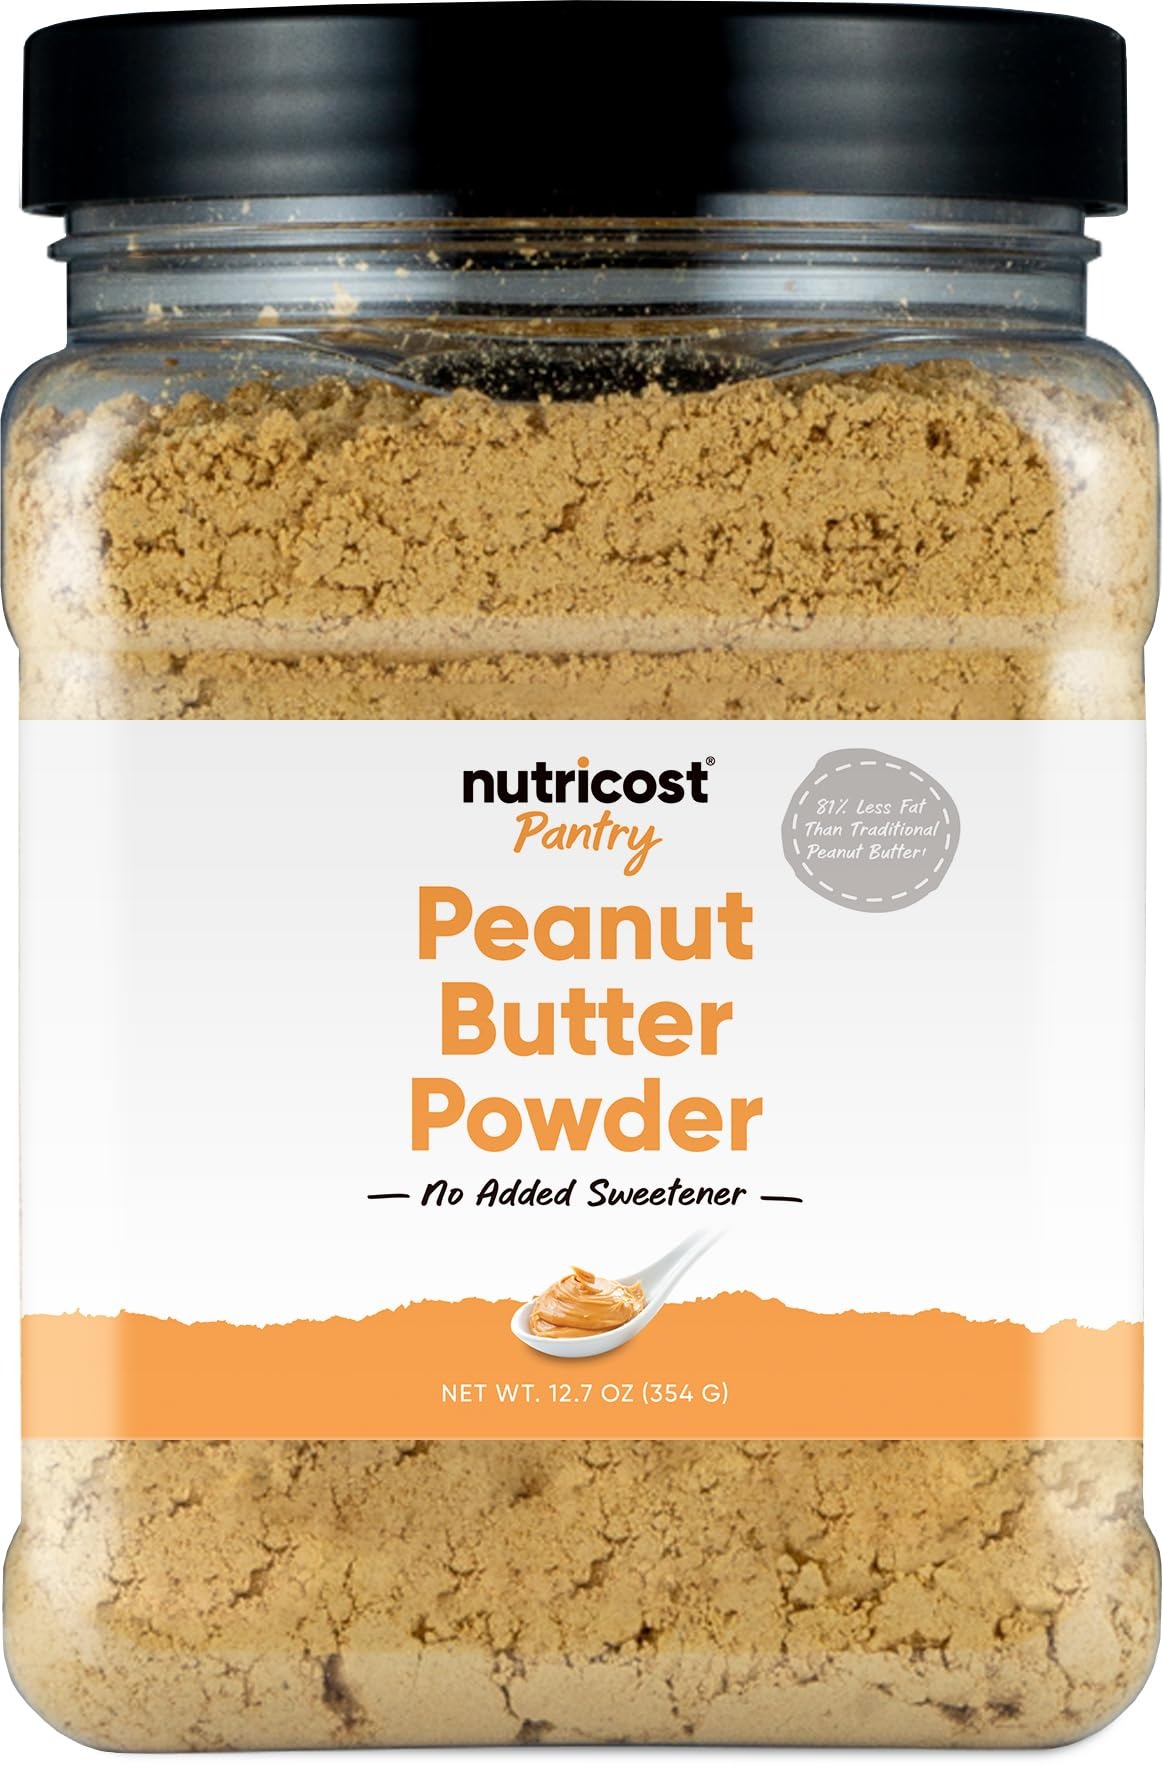
Item Name: Nutricost Pantry Peanut Butter Flour Powder (30 Servings) (12.6 oz) - 81% Less Fat Than Traditional Peanut Butter, Non-GMO, Gluten Free
Bullet Point 1: Peanut Bliss: Nutricost's Pantry Peanut Butter Flour Powder captures the pure essence of peanuts, providing a delicious and wholesome addition to your health-conscious pantry.
Bullet Point 2: Servings Per Bottle: With 30 servings in each 12.6 oz bottle, this peanut butter flour powder guarantees a lasting supply, making it a convenient and reliable choice for your culinary creations.
Bullet Point 3: 6 Grams of Protein Per Serving: Each serving packs a satisfying 6 grams of protein, offering a tasty and protein-rich option to enhance your meals and snacks.
Bullet Point 4: Versatile Culinary Creativity: Tailored for versatility, this peanut butter flour powder effortlessly integrates into shakes, smoothies, baked goods, or savory dishes, allowing you to explore a variety of culinary possibilities.
Bullet Point 5: GMP Compliant Manufacturing: Crafted in an NSF Certified GMP Compliant facility, Nutricost upholds the highest manufacturing standards, ensuring you receive a premium product that aligns with your health-conscious choices. Embrace the goodness of Nutricost's Pantry Peanut Butter Flour Powder and elevate your culinary experiences with every serving.
Product Description: Nutricost's Pantry Peanut Butter Flour Powder, a premium addition crafted for health-conscious individuals seeking a delightful and protein-rich alternative. In each 12.5 oz bottle, you'll find 30 servings of this peanut butter flour powder, thoughtfully designed to seamlessly integrate into your balanced lifestyle. With 6 grams of protein per serving, this product offers a tasty and versatile solution for those prioritizing their nutritional goals. Manufactured in an NSF Certified GMP Compliant facility and subjected to rigorous third-party testing by independent ISO-accredited laboratories, Nutricost ensures the highest standards of quality and purity in every batch.
Value: 12.8
Unit: Ounce

Price: 13.95